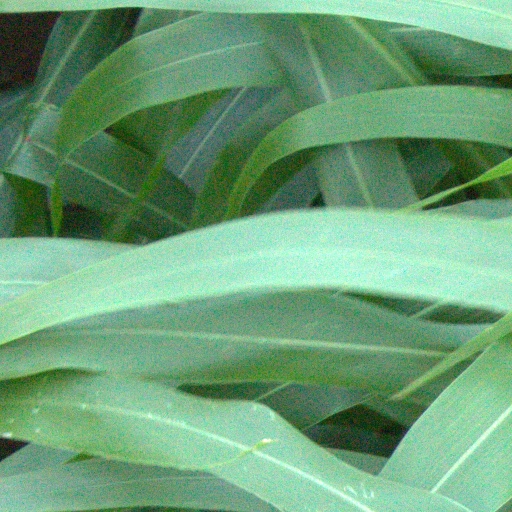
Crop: sorghum